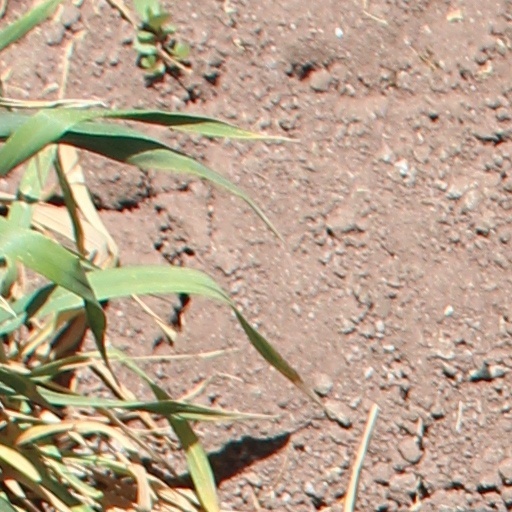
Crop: wheat